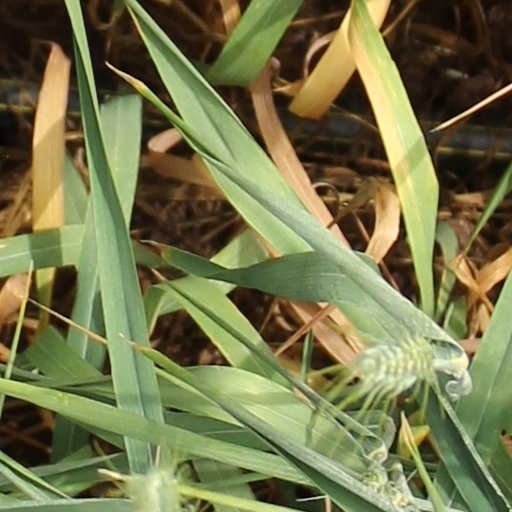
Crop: wheat